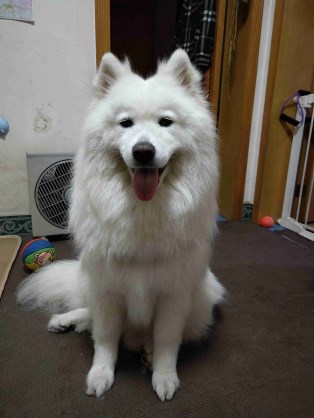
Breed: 2192-n000088-Samoyed